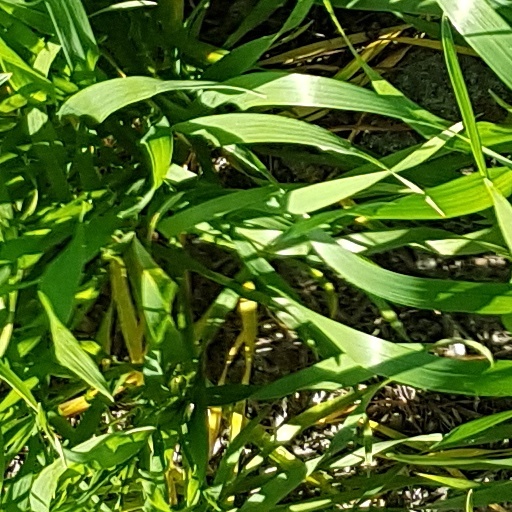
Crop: wheat